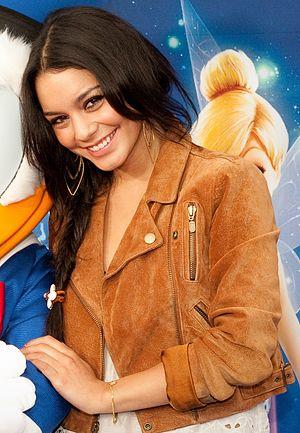
Vanessa Hudgens née le 14 décembre 1988 à Salinas en Californie est une actrice, chanteuse, danseuse, mannequin et productrice américaine.